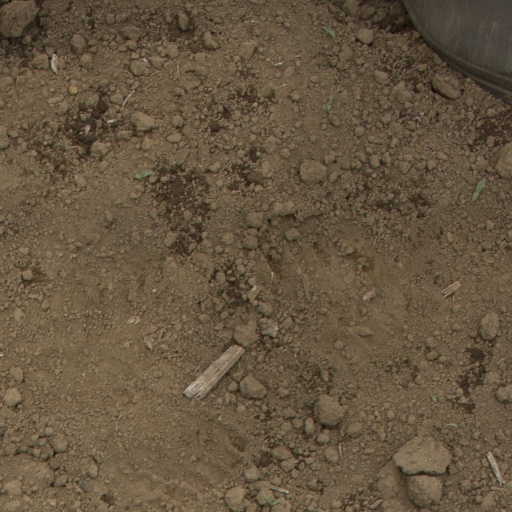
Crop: Jerusalem artichoke